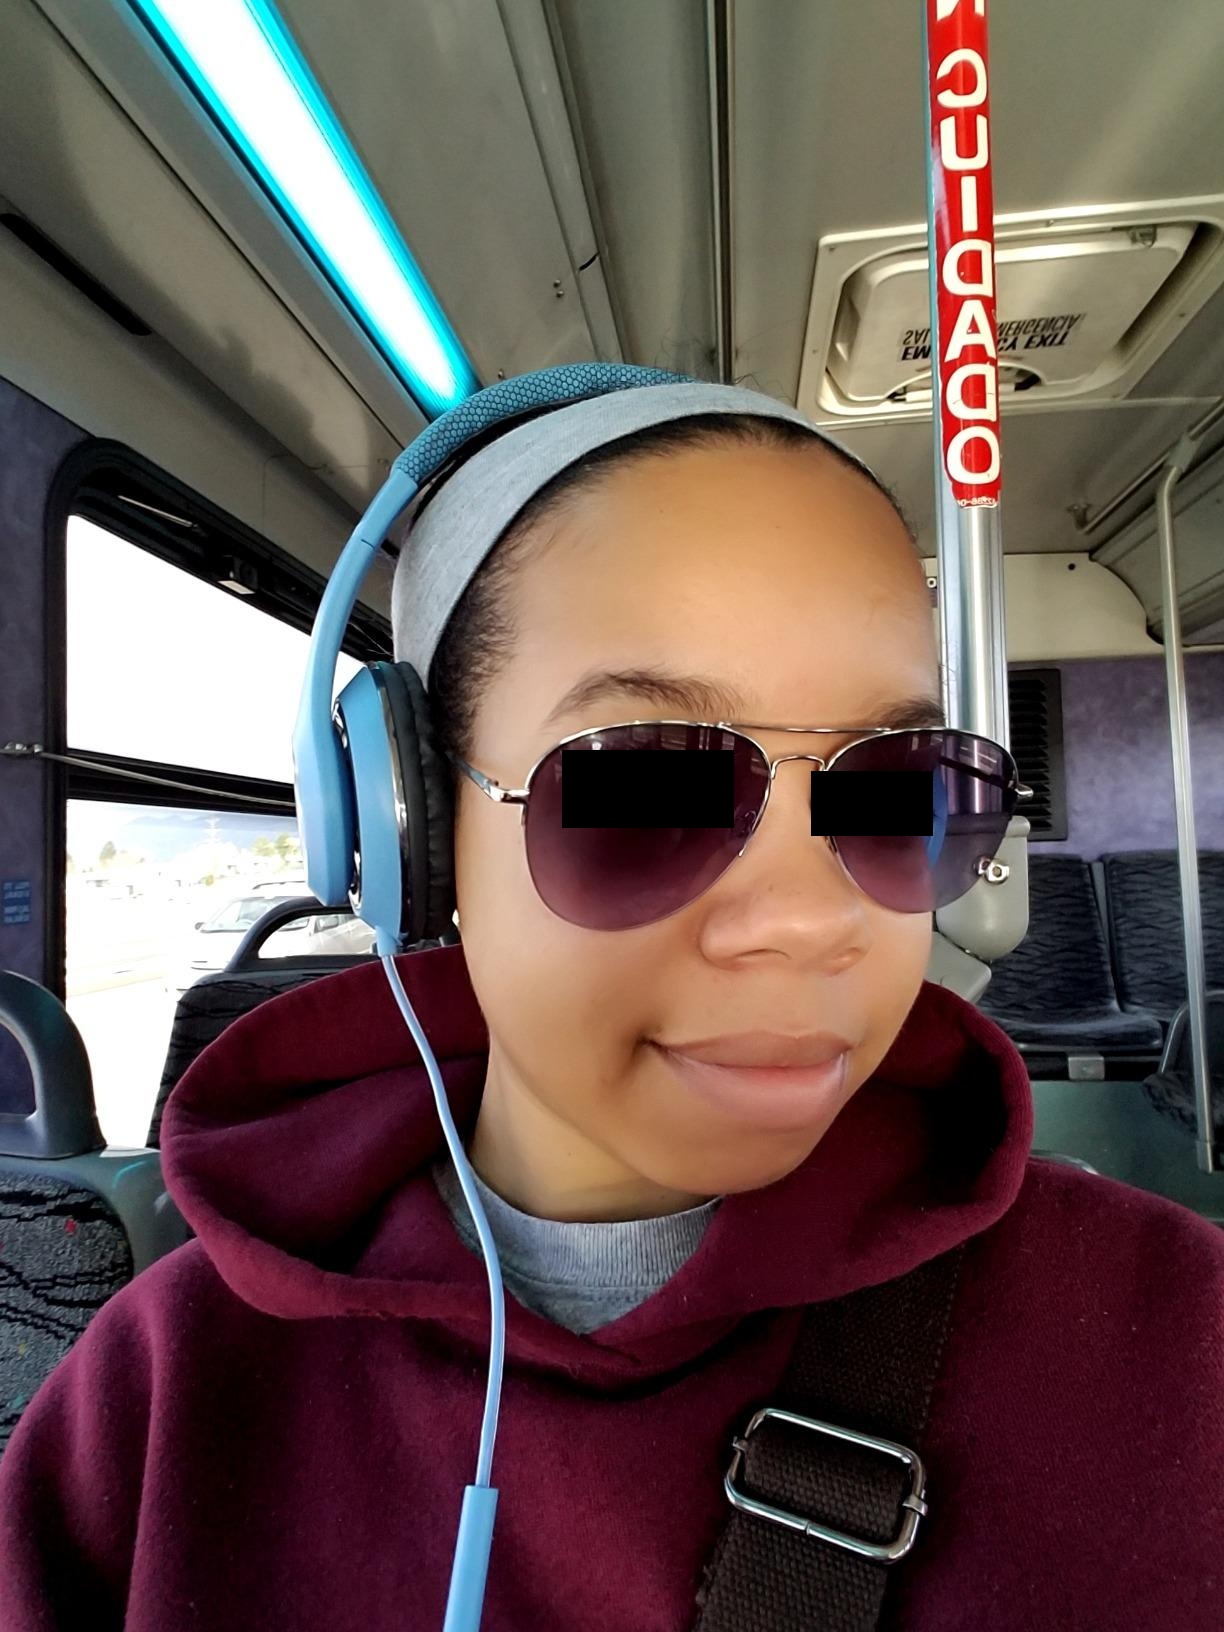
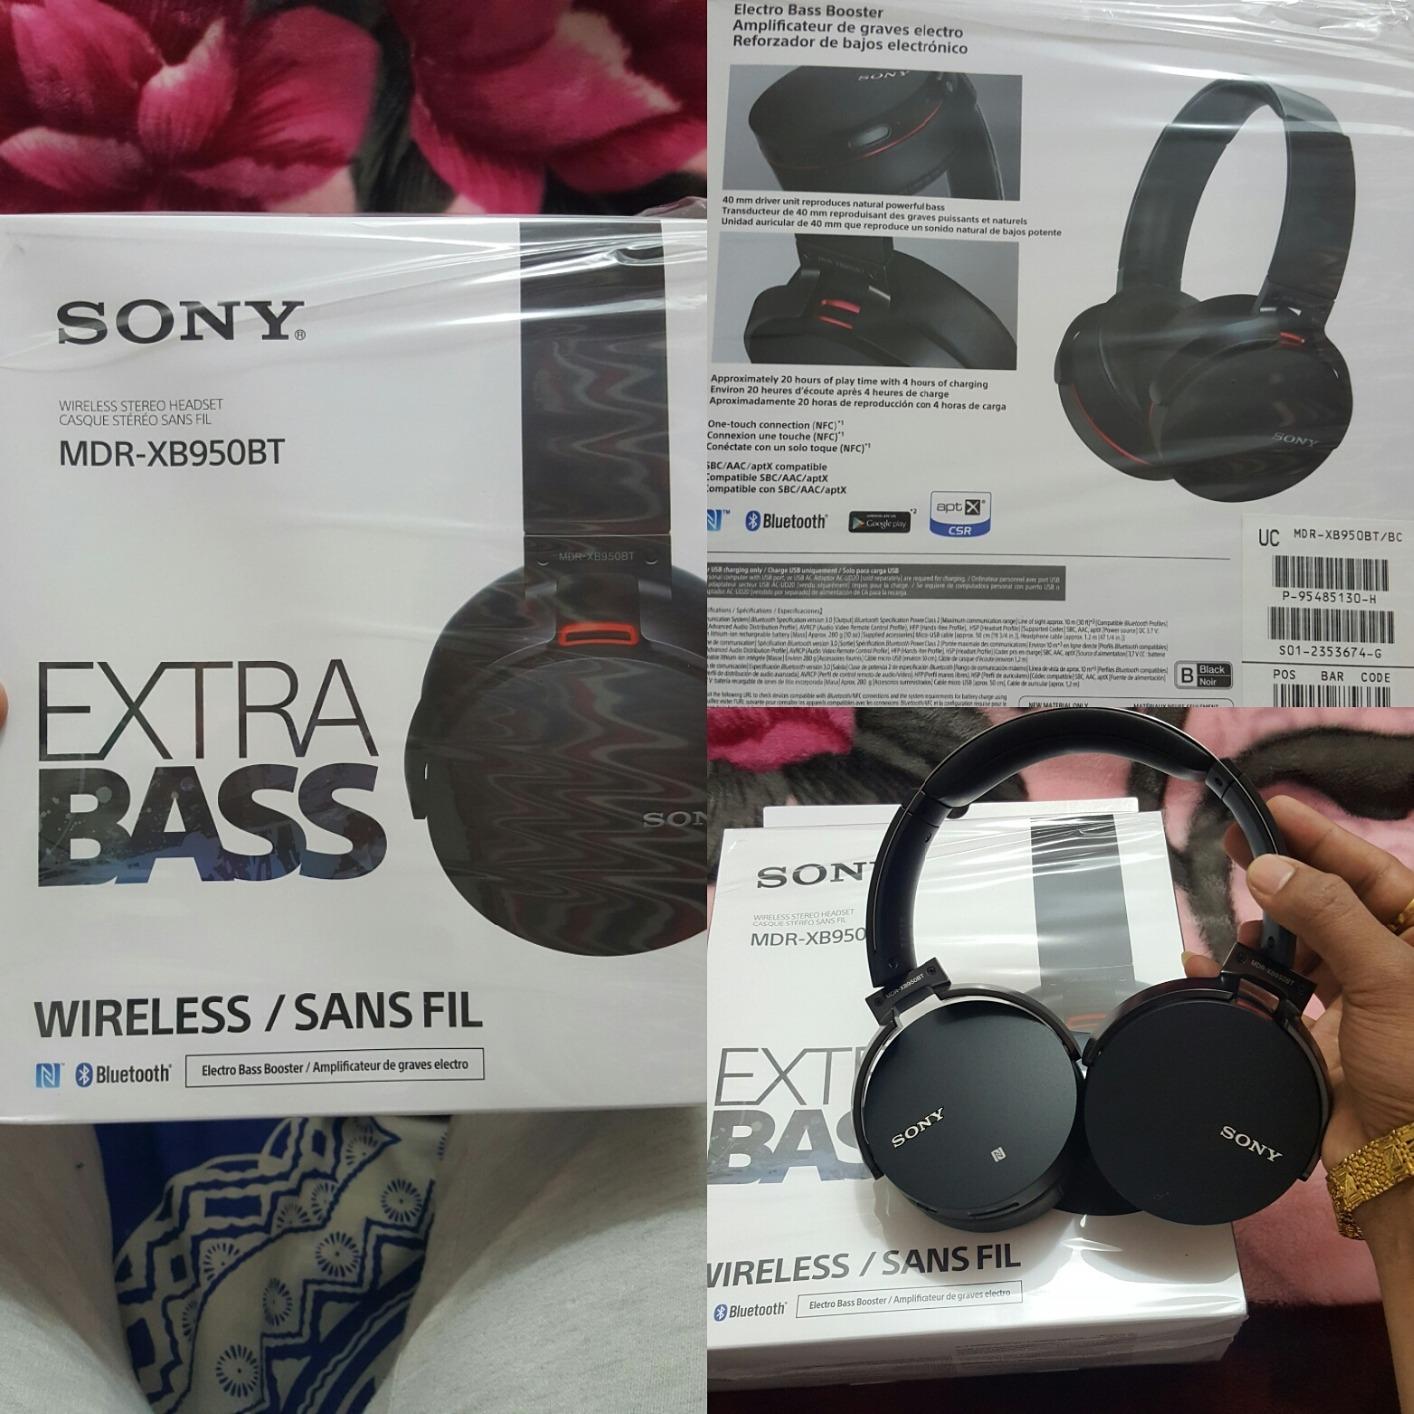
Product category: headphones
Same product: no